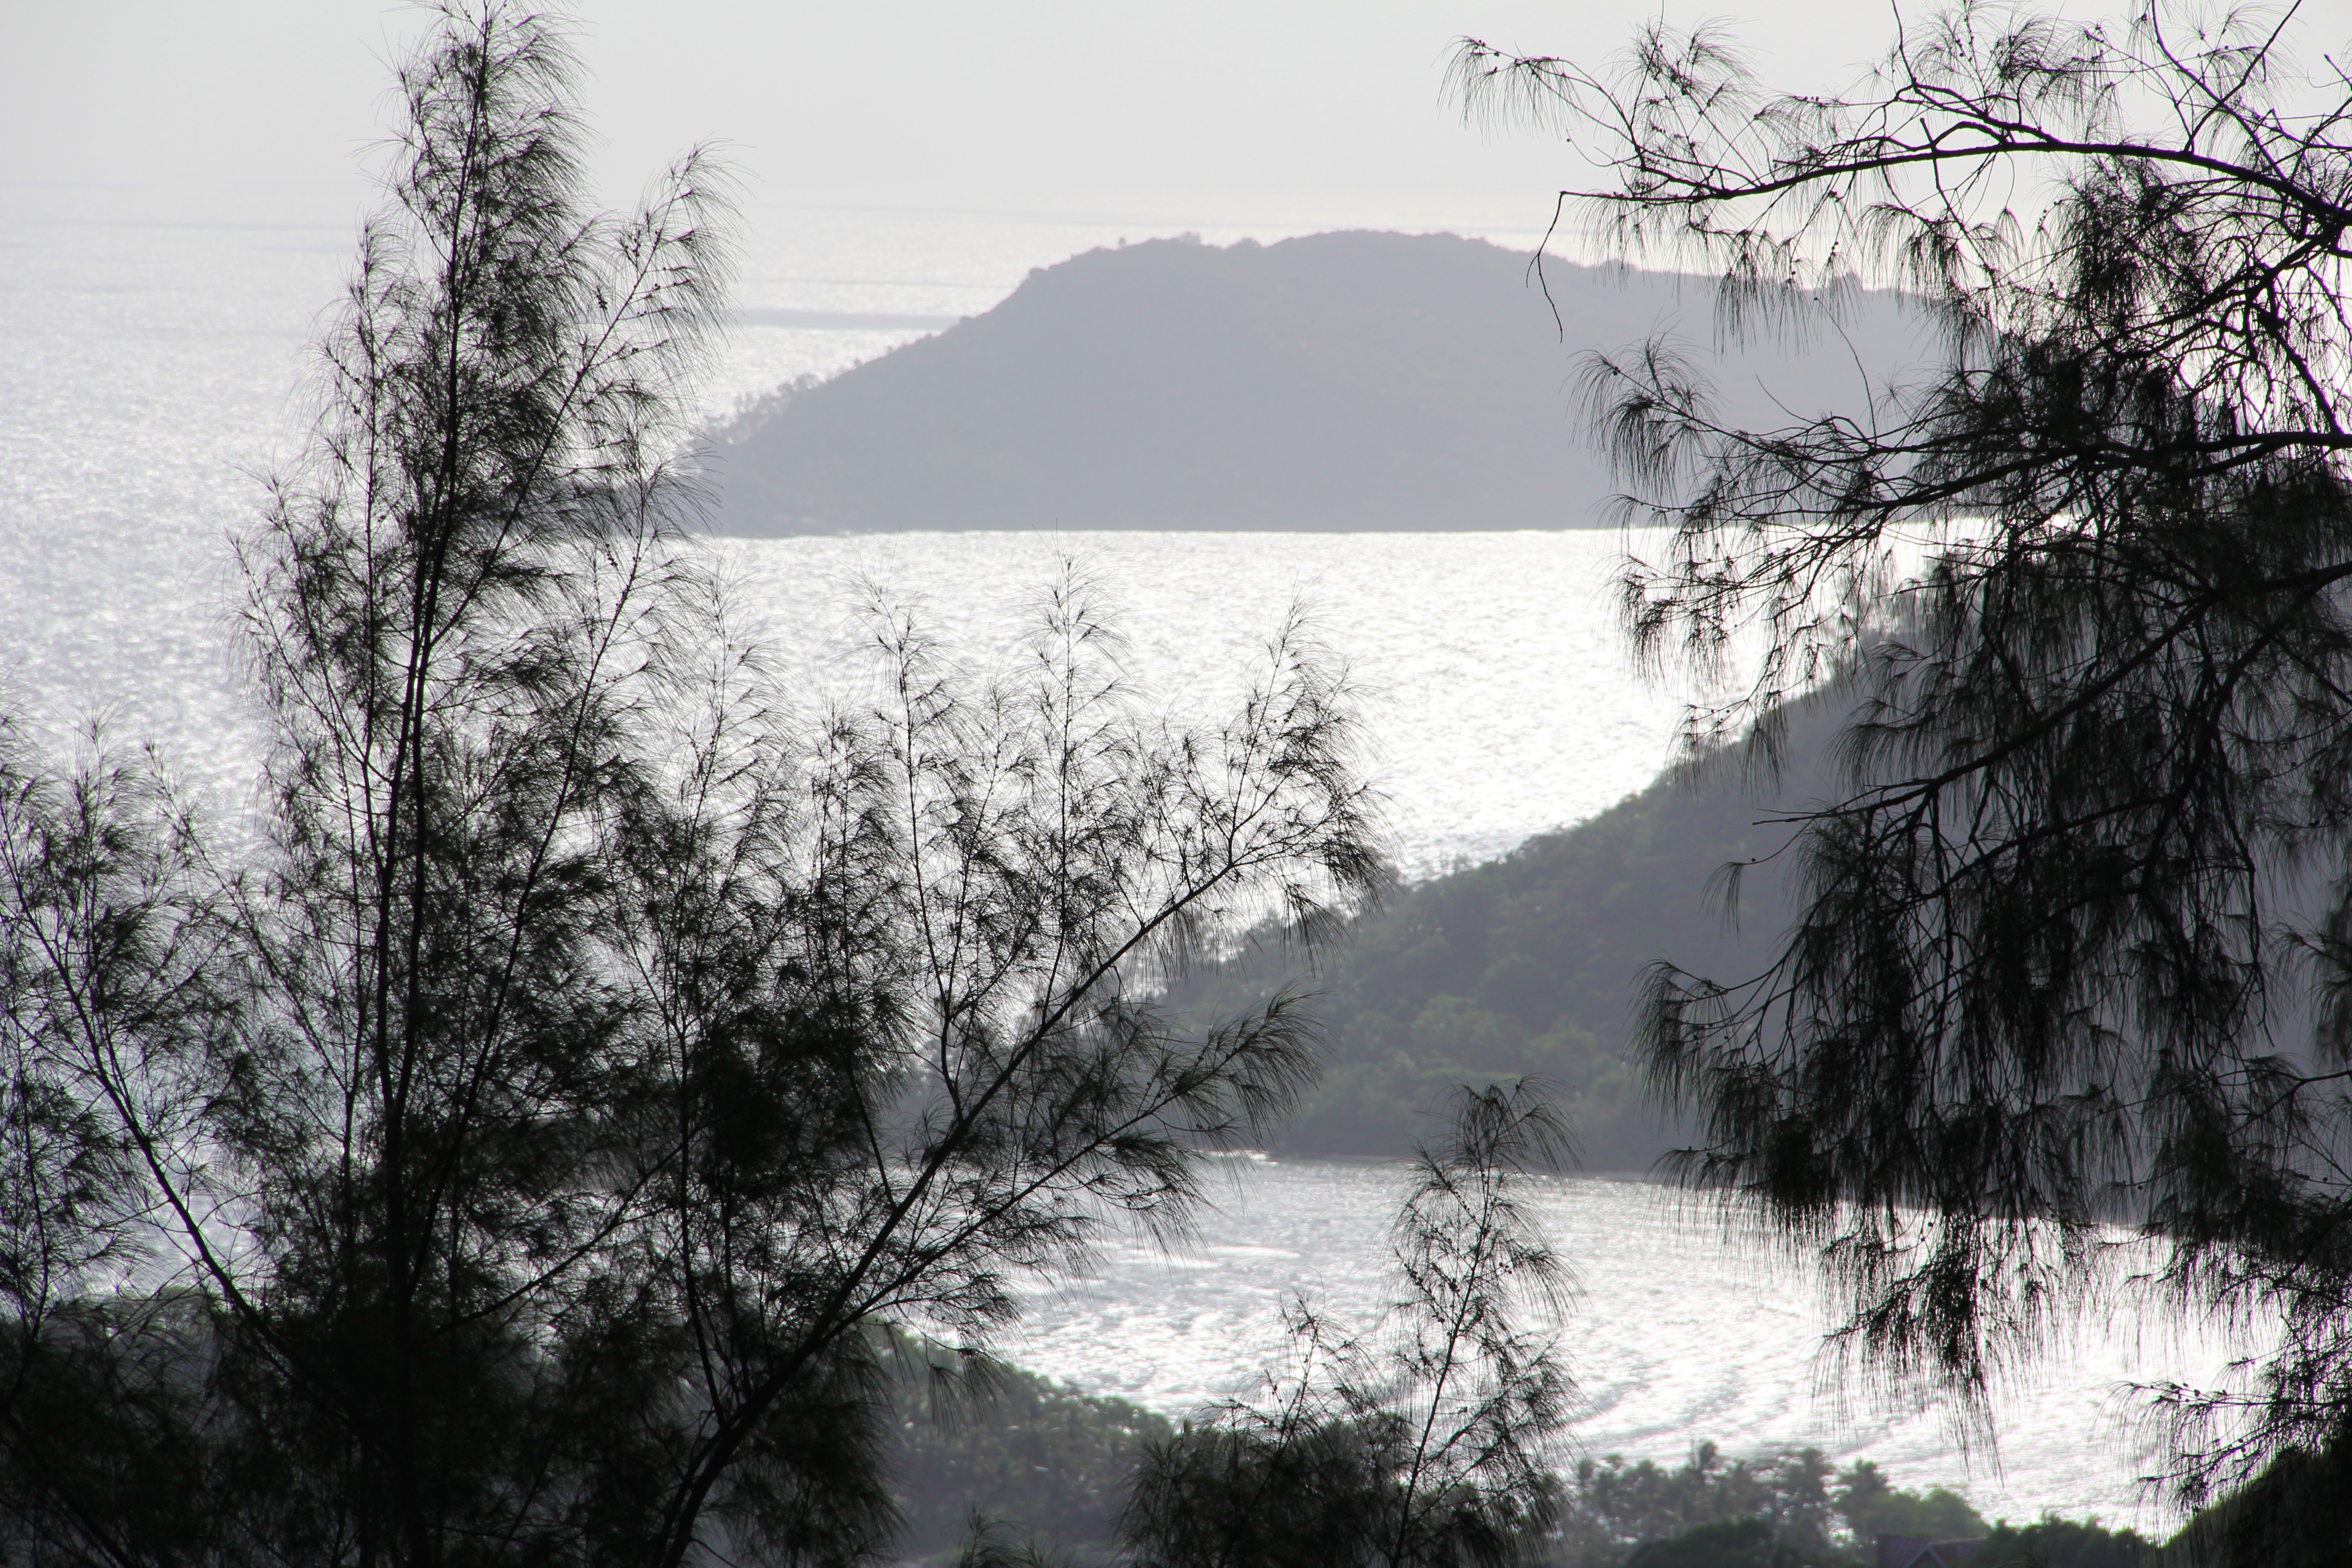
landscape, tree, nature, rock, branch, mountain, snow, winter, fog, mist, morning, lake, frost, river, ice, reflection, weather, season, mountains, freezing, seychelles, rocky landscape, atmospheric phenomenon, woody plant